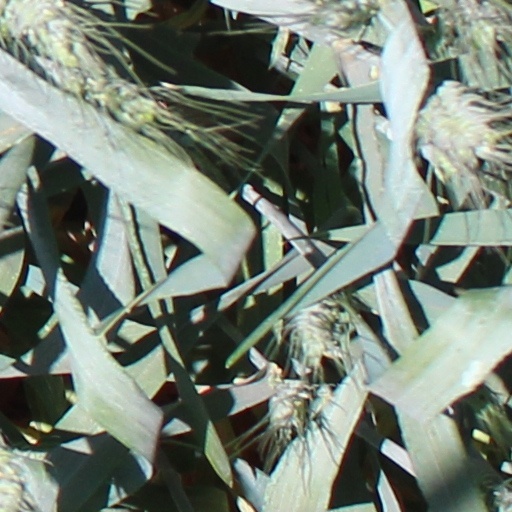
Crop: wheat